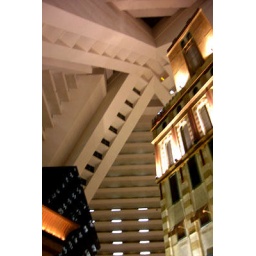
The lights on the wall are floor lights in front of each hotel rooms